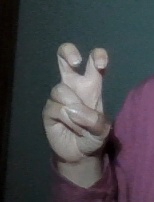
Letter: toot